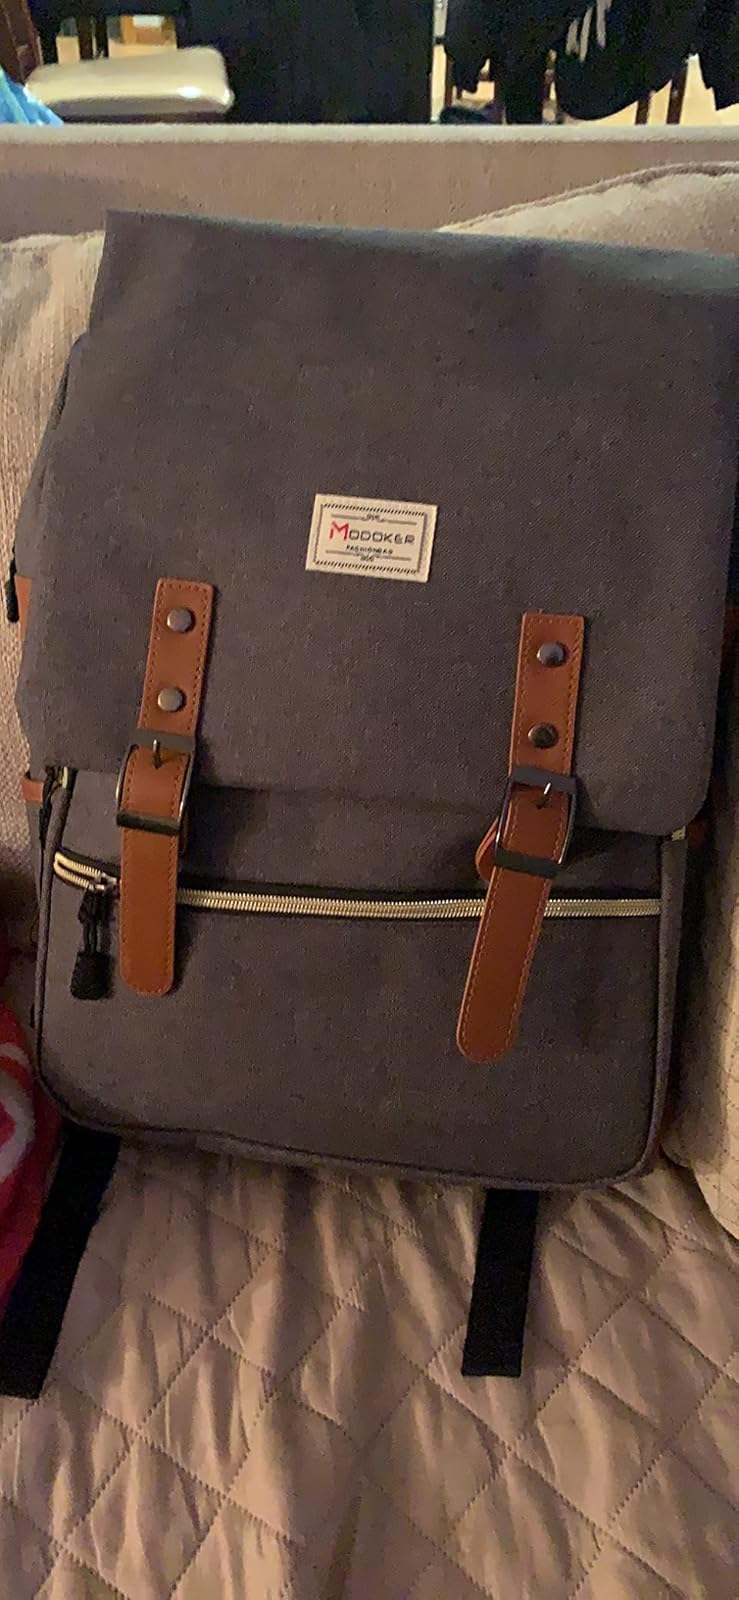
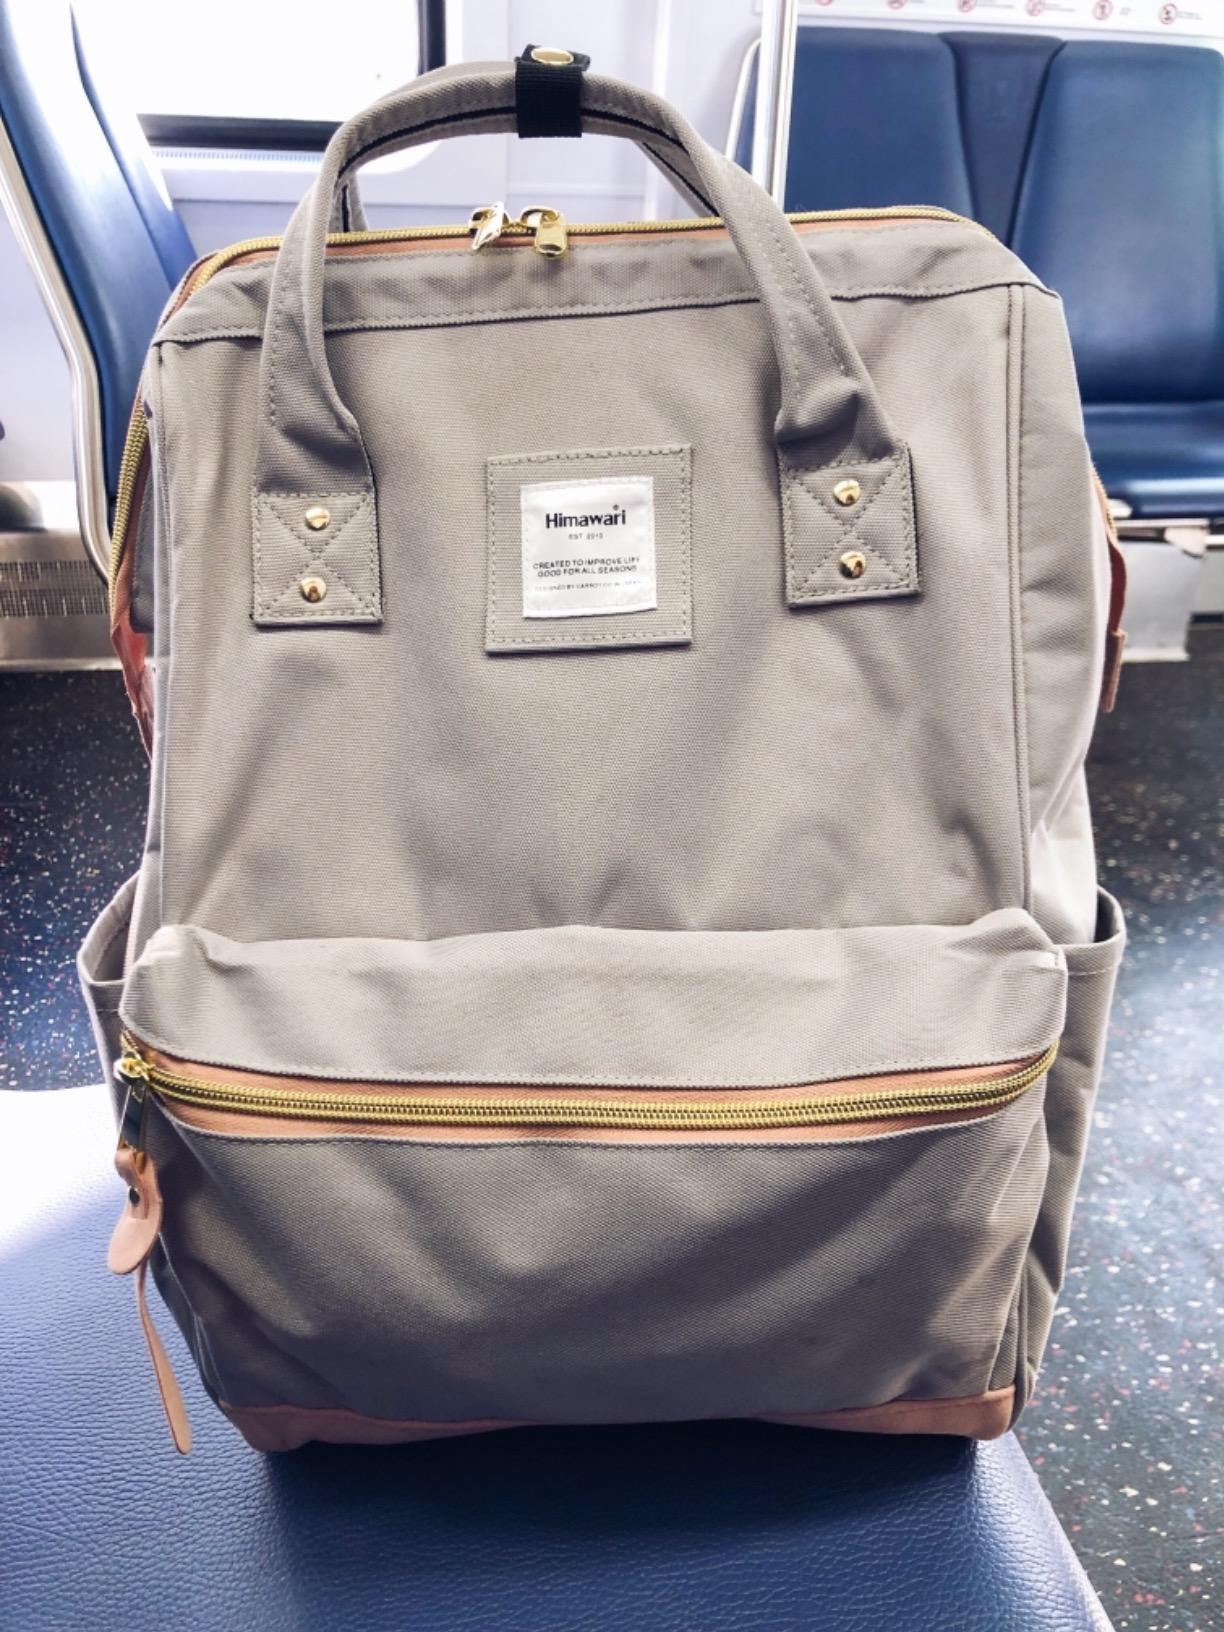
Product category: bag
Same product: no